Ordnance Survey National Grid

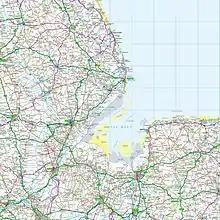
Grid square TF. The map shows The Wash and the North Sea, as well as places within the counties of Lincolnshire, Cambridgeshire and Norfolk.

The first letter of the British National Grid is derived from a larger set of 25 squares of size 500 km by 500 km, labelled A to Z, omitting one letter (I) (refer diagram below), previously used as a military grid. Four of these largest squares contain significant land area within Great Britain: S, T, N and H. The O square contains a tiny area of North Yorkshire, Beast Cliff at , almost all of which lies below mean high tide.